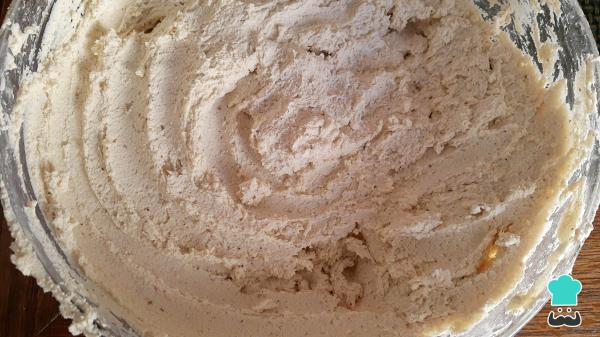
Bate todos los ingredientes hasta que se integren por completo y logres una textura suave, manejable y no pesada.Truco: si sientes la masa muy dura, puedes agregar un poco de agua tibia y seguir mezclando hasta suavizarla.